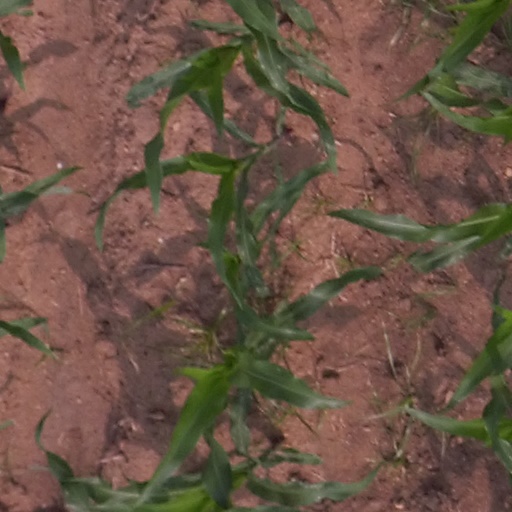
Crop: maize; corn